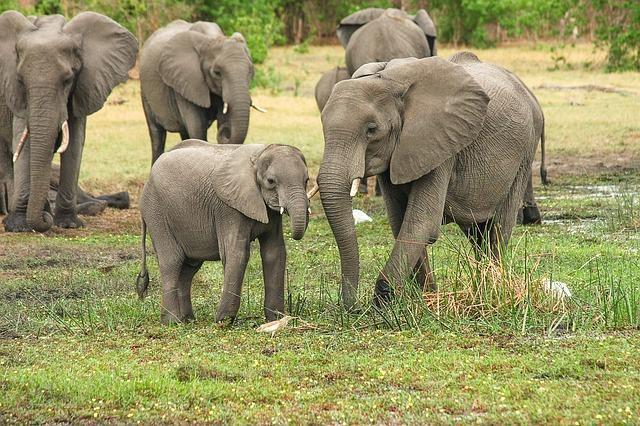
elephant